Submarine Development Program

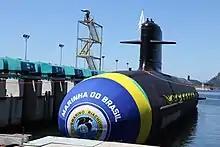
Launch of the program's first submarine, the , in 2018

The Submarine Development Program (PROSUB) is a partnership signed between Brazil and France in 2008, with the objective of transferring technology for the manufacture of military vessels. It is a component of the Brazil's Defense Strategy to develop the country's naval power with the production of four conventional submarines (diesel-electric propulsion) and the first Brazilian nuclear-powered submarine. The program will make Brazil one of the few countries to have nuclear technology, alongside the United States, Russia, France, the United Kingdom, China, and India.